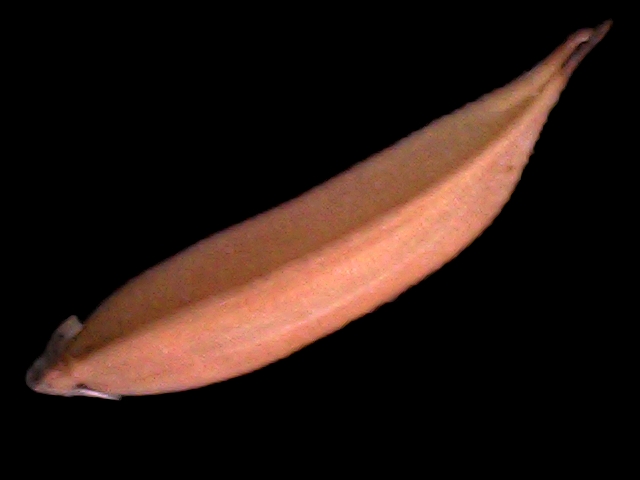
Rice variety: BD70